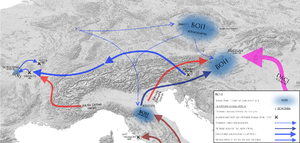
Les Boïens, étaient l'un des plus importants peuples celtes de l'âge de fer. Leur présence est attestée, en différentes époques, en Gaule cisalpine, en Pannonie, en Bohême et en Gaule transalpine. De surcroît, des recherches archéologiques ont démontré qu'au IIᵉ siècle av. J.-C., des Celtes vivant en Bohême se sont installés en Silésie, dans le Sud de la Pologne.